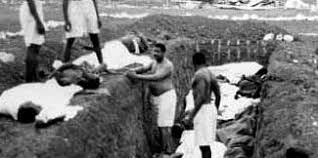
Nataal bii maa ngi ciy gis ñeenti góor yu taxaw daa mel ni nag am na ñu tëdd nii. Ñi ngi nekk ci lu mel ni am pax, ñaar ñi ñoo ci nekk, ñeneen ñaar ñi ñi ngi taxaw ci kaw.